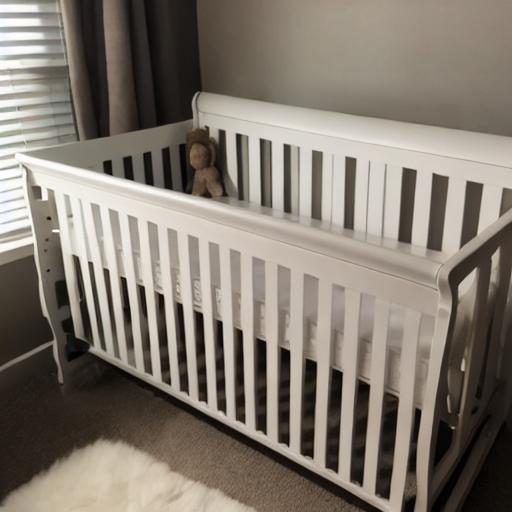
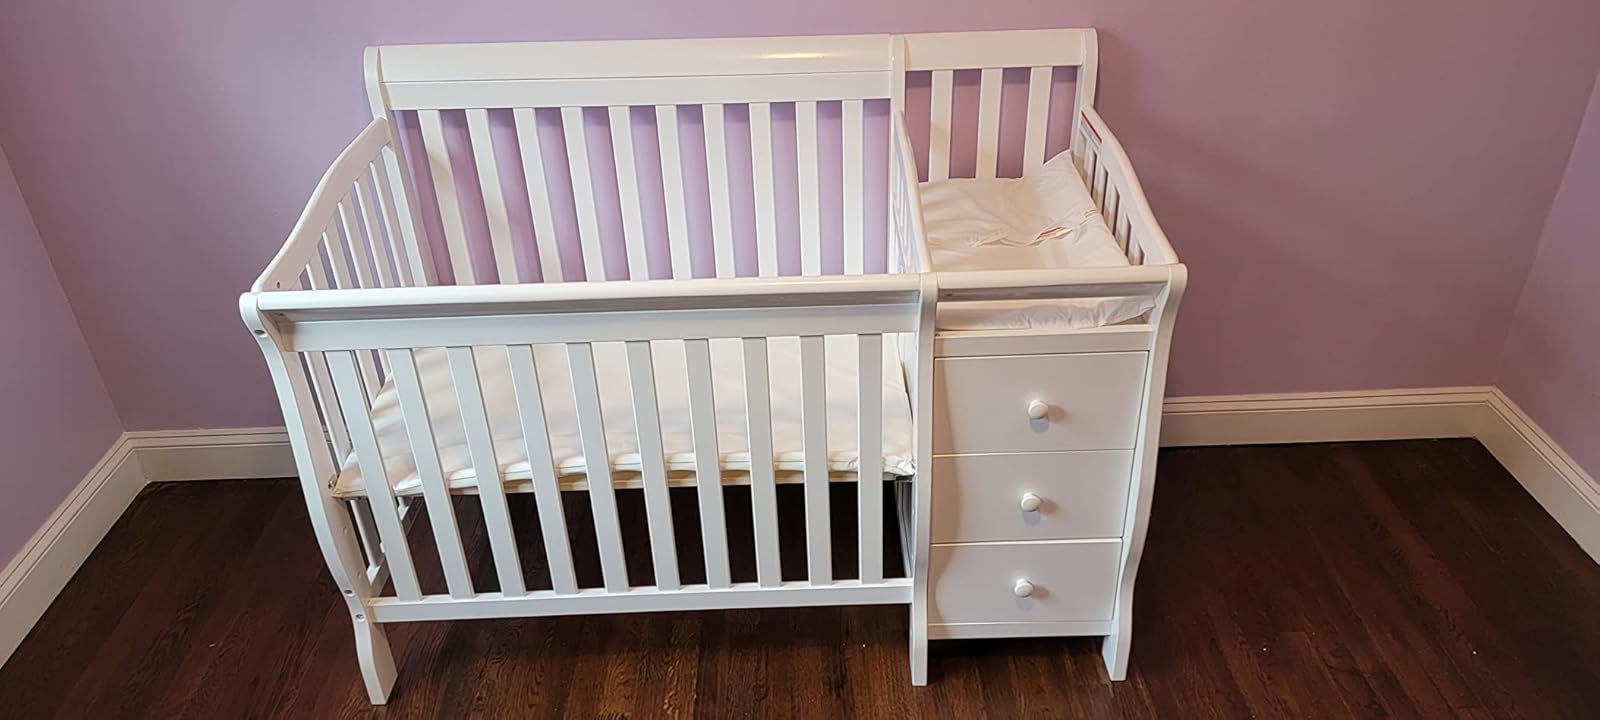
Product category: products_crib
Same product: no